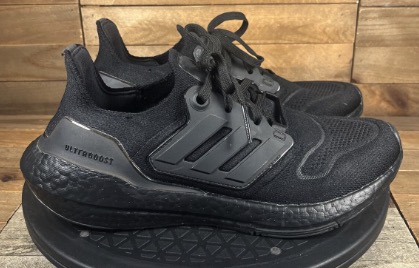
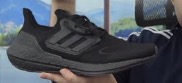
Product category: misc
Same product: yes